Oh Father

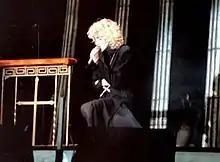
Madonna performing a medley of "Live to Tell" and "Oh Father" during the Blond Ambition World Tour (1990), while kneeling on an altar

Madonna performed "Oh Father" on her 1990 Blond Ambition World Tour in a medley with "Live to Tell", during the second segment of the show. As the performance of "Like a Prayer" ended, Madonna, who was dressed in a clergyman's robe with a crucifix around her neck, and a veil around her head, knelt on a church nave, while incense fumes wafted around her. She started singing "Live to Tell" from a confession bench, with Roman columns and a platform full of votive candles in the background. In the middle of the song, she started singing "Oh Father" while a dancer in a black frock played the role of a priest. The dancer, Carlton Wilborn, recalled that this performance required a lot of rehearsal time, since the dance portrayed Madonna as a woman trying to find her religion. He explained: "One side knew she needed it, another side was resistant, and our dance represented that battle inside." At the end of the performance, Wilborn pushed down Madonna's head before pulling her back up again, thus portraying his role as the priest, trying to wake up Madonna to the importance of religion. Two different performances were taped and released on video, the "Blond Ambition – Japan Tour 90", taped in Yokohama, Japan, on April 27, 1990, and the "Blond Ambition World Tour Live", taped in Nice, France, on August 5, 1990.